Economy of West Bengal

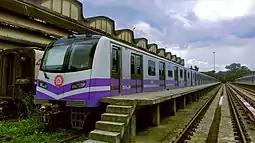
Kolkata Metro CRRC Dalian rake

As of end of August 2024, according to data released by Central Electricity Authority, the installed power capacity of the state is 15553.03 MW, compared to 450 GW of the country. Of the total installed power capacity, 13,567 MW was contributed by thermal power, 1,986.03 MW was contributed by hydro power and renewable power together.